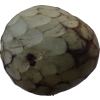
Label: cherimoya